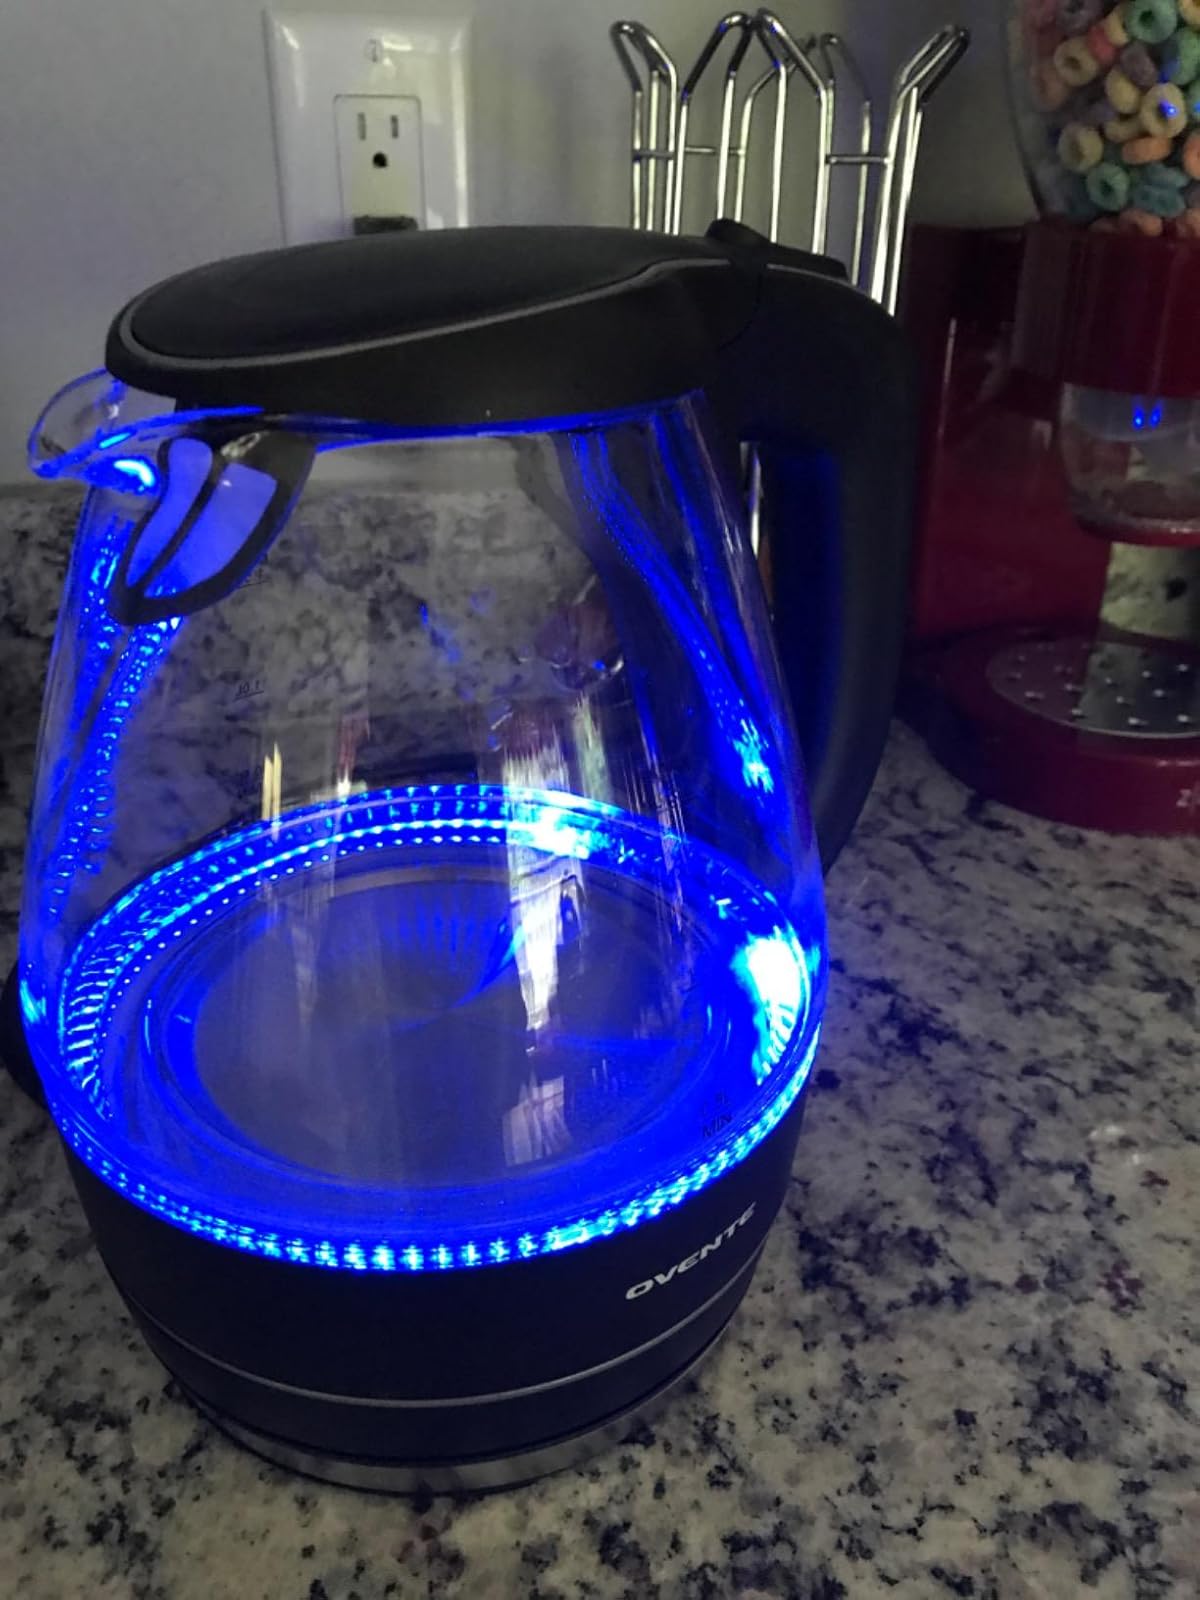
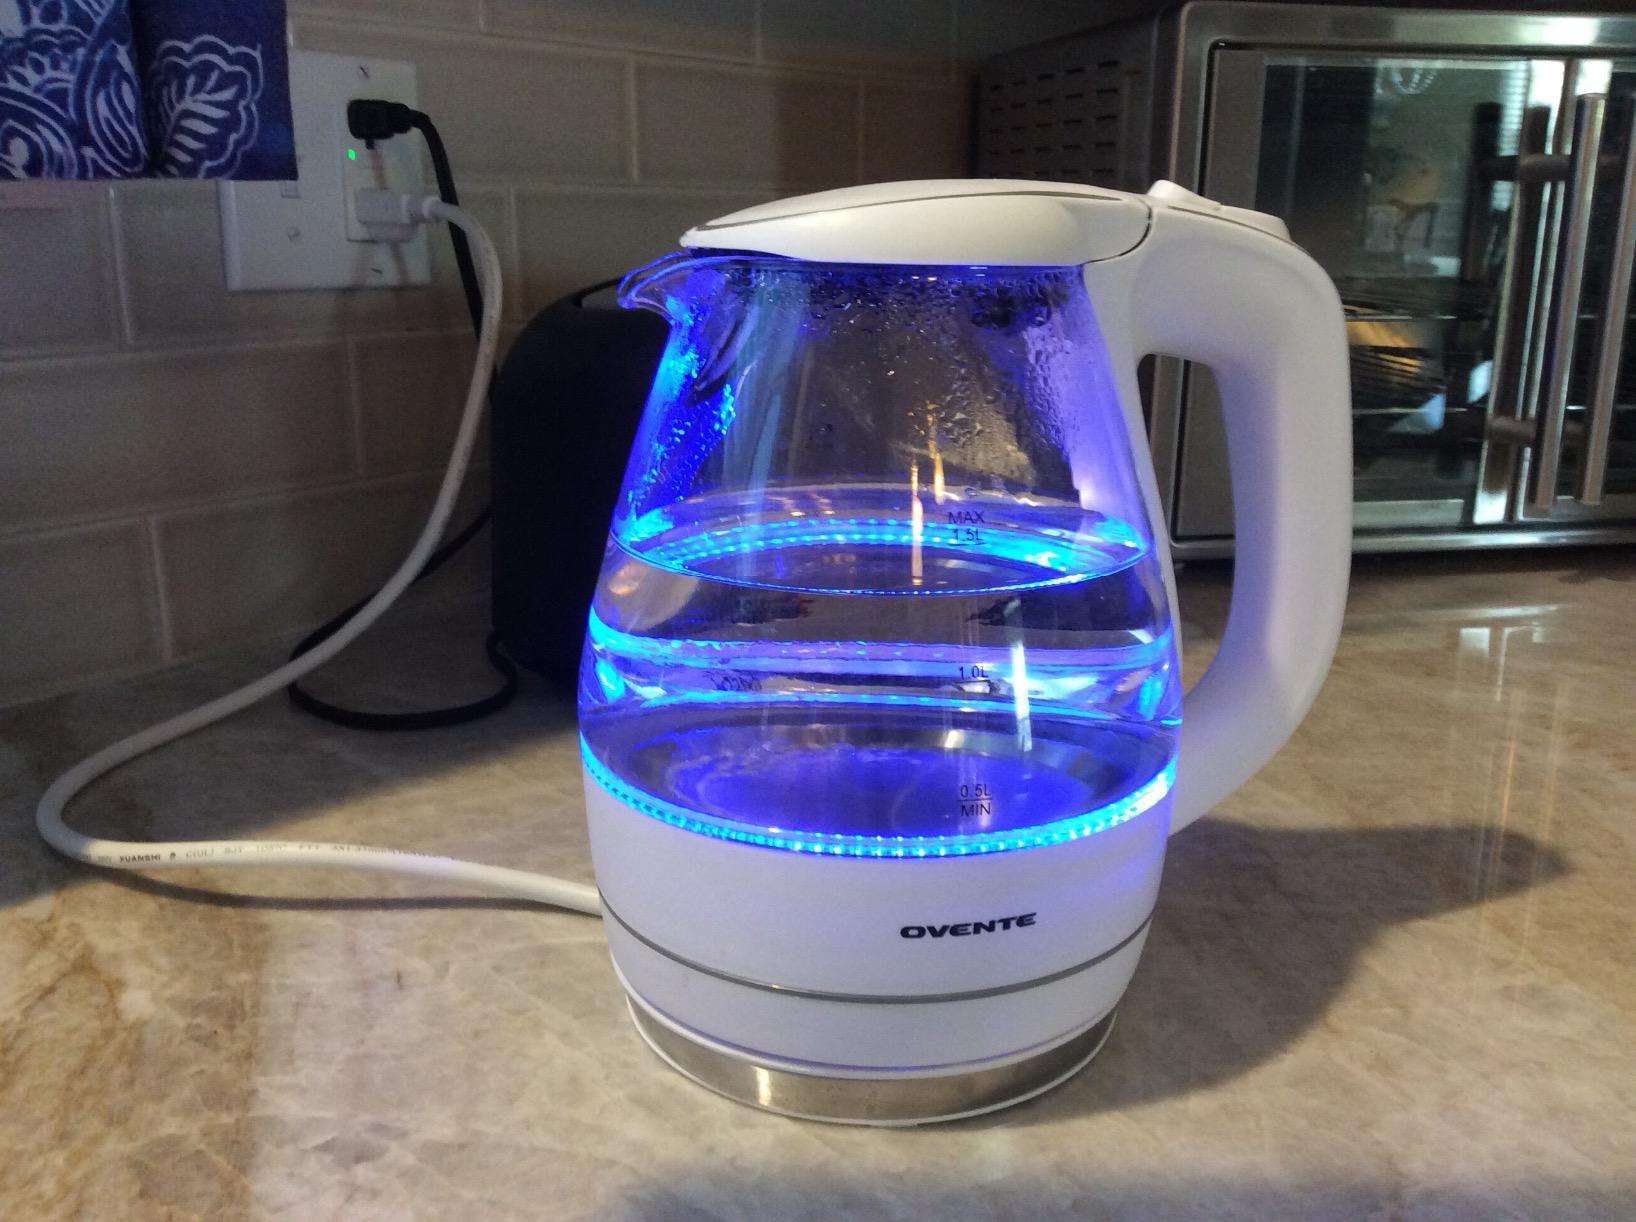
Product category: items_kettle
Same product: no